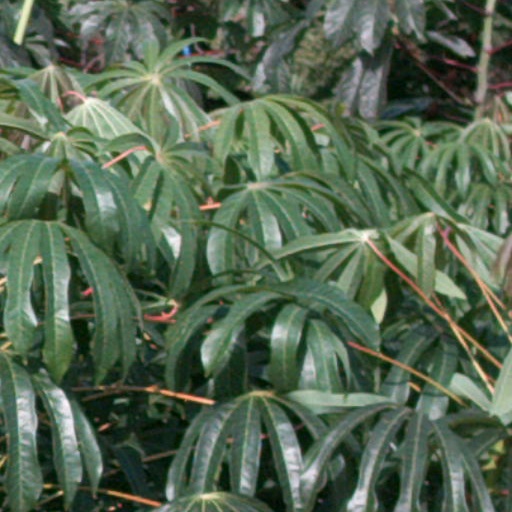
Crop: cassava